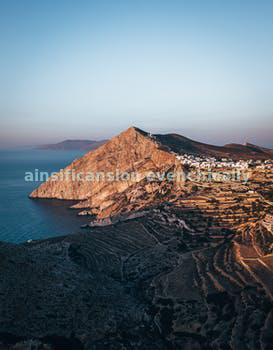
Label: Watermark